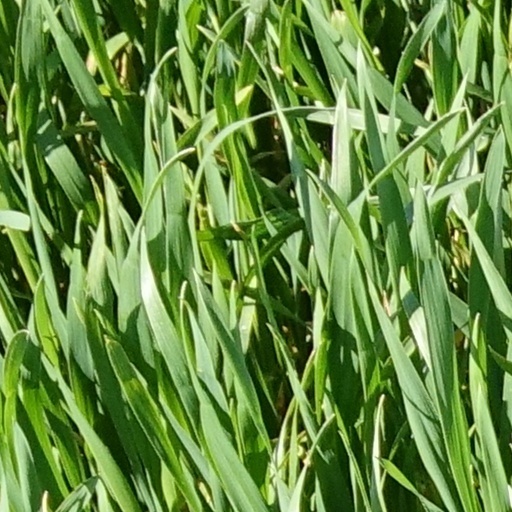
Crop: wheat